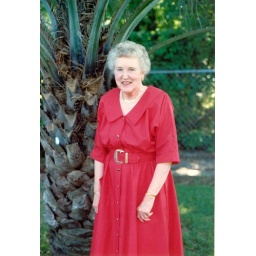
Margaret in red dress